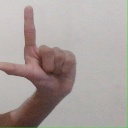
अक्षर: ल